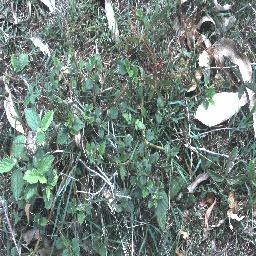
Label: negative